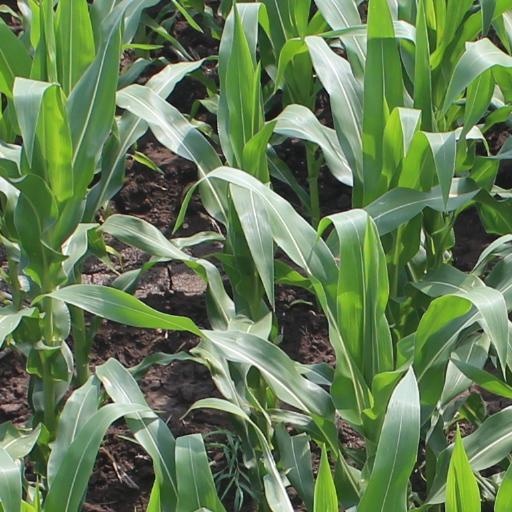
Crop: maize; corn